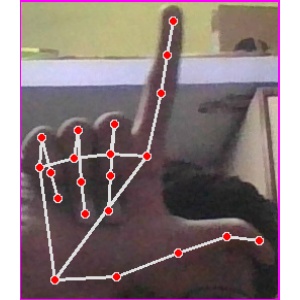
अक्षर: ल